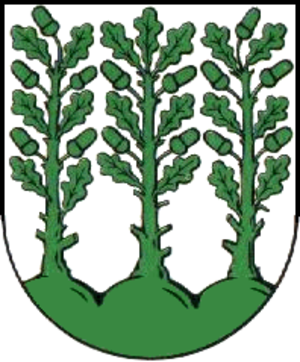
Hoyerswerda est une grande ville d'arrondissement de Saxe, située dans l'arrondissement de Bautzen, dans le district de Dresde. Elle comptait 32 658 habitants au 31 décembre 2018.